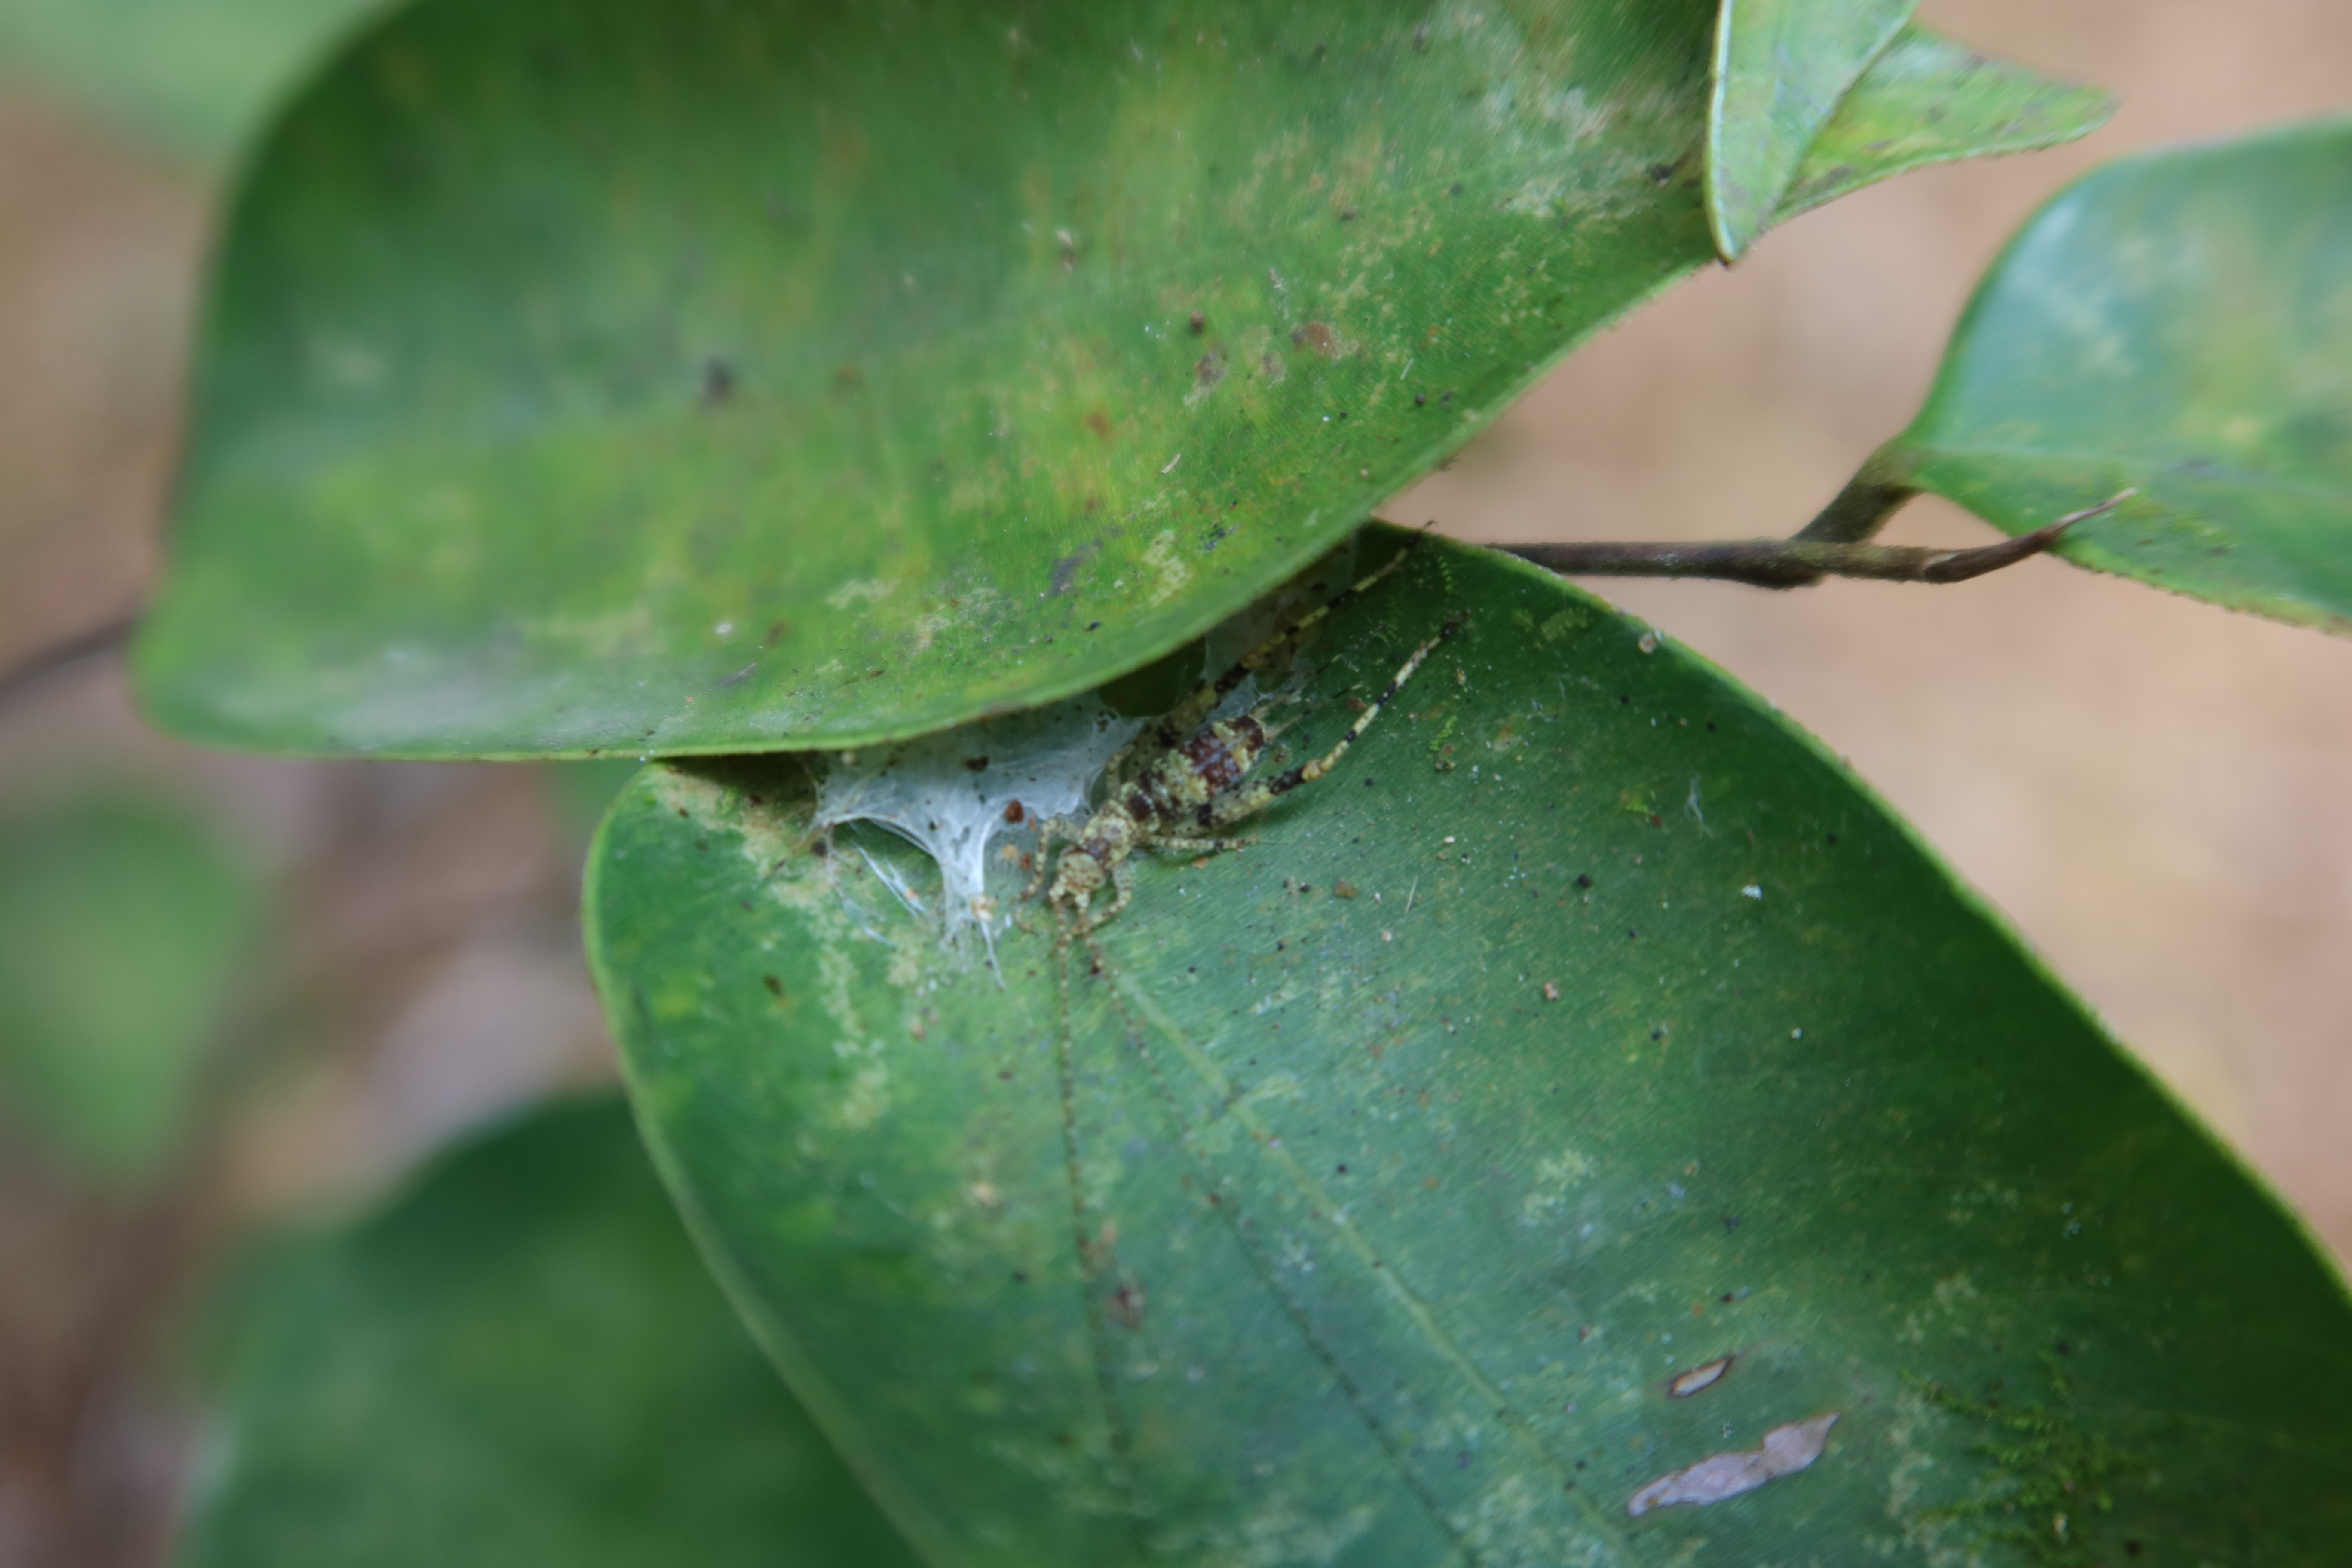
Label: Spiders